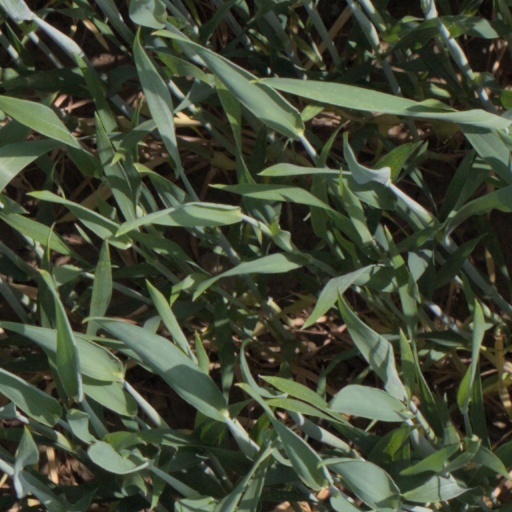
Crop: wheat